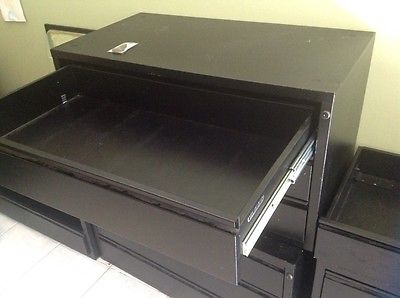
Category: cabinet